Waverly Fire

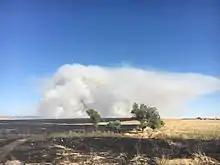
The Waverly Fire on June 29, 2018

The Waverly Fire was a wildfire near Linden in the San Joaquin County, California, in the United States. The fire was first reported on June 29, 2018. It burned a total of , before being contained on July 2. The fire impacted traffic on Highway 26, Highway 4 and the community of Milton.